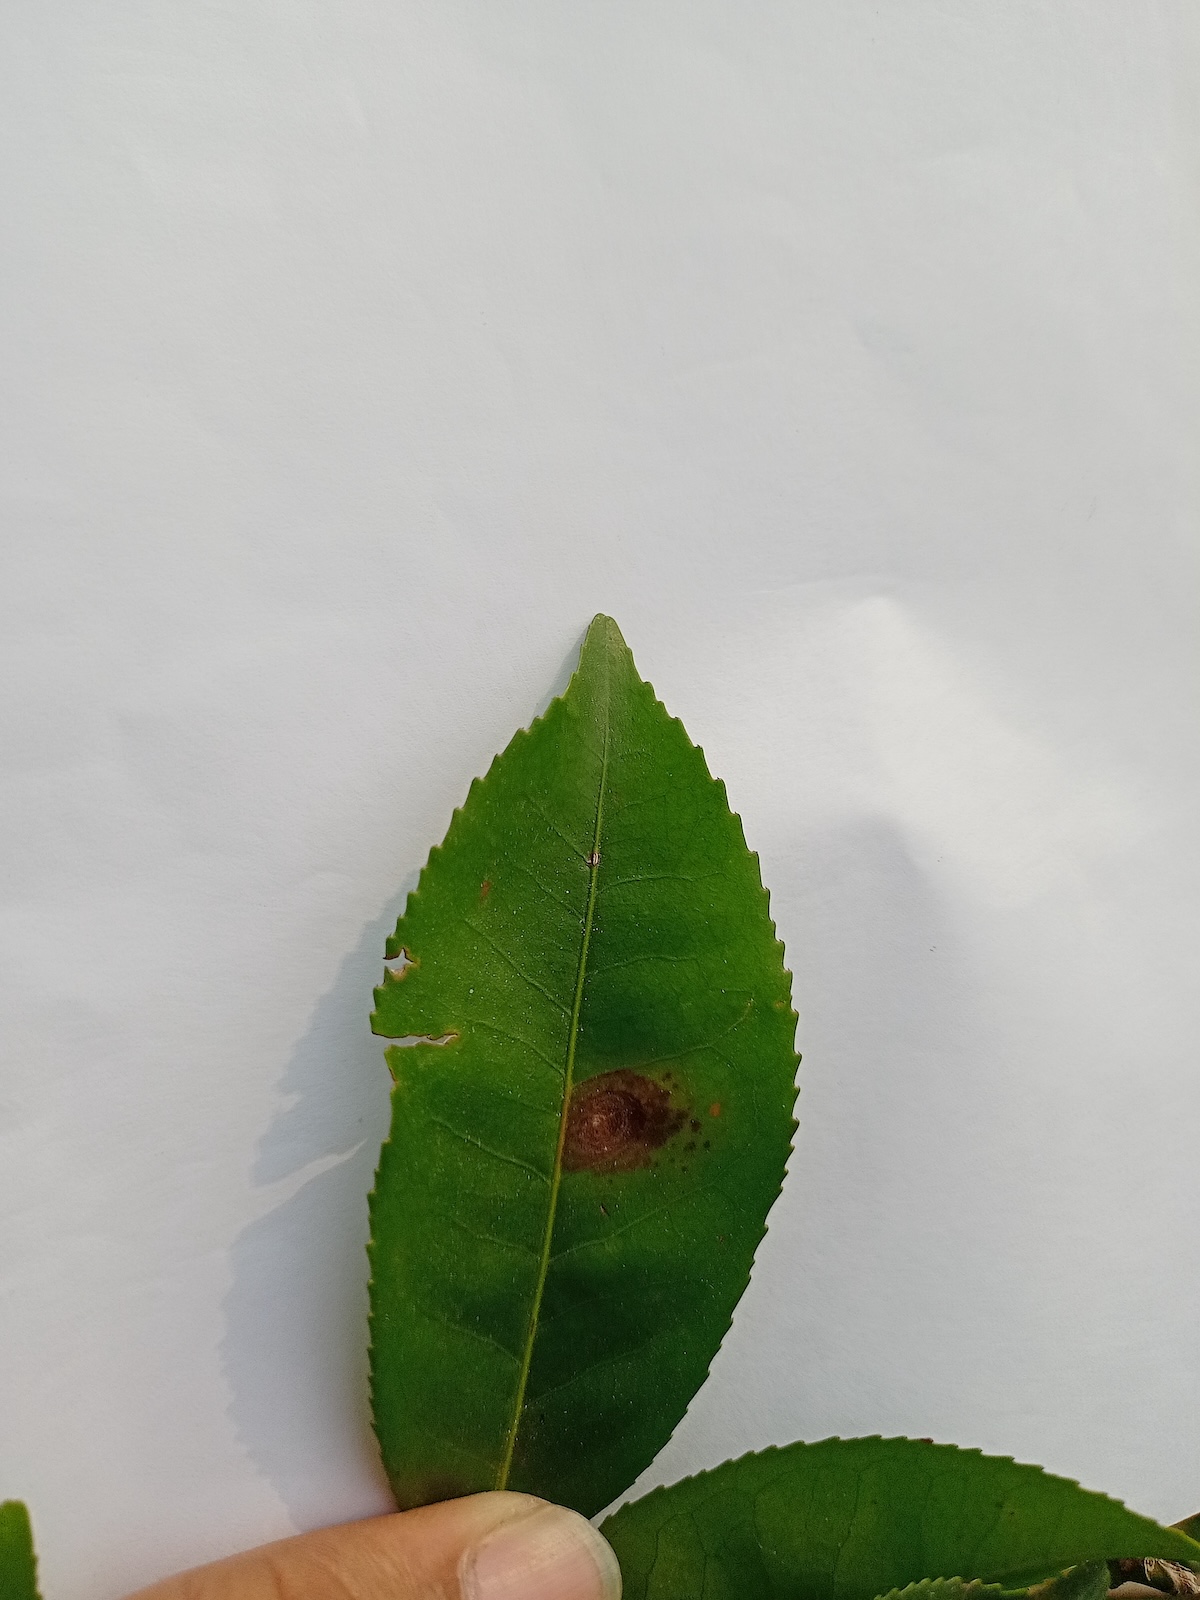
Label: Gray Blight